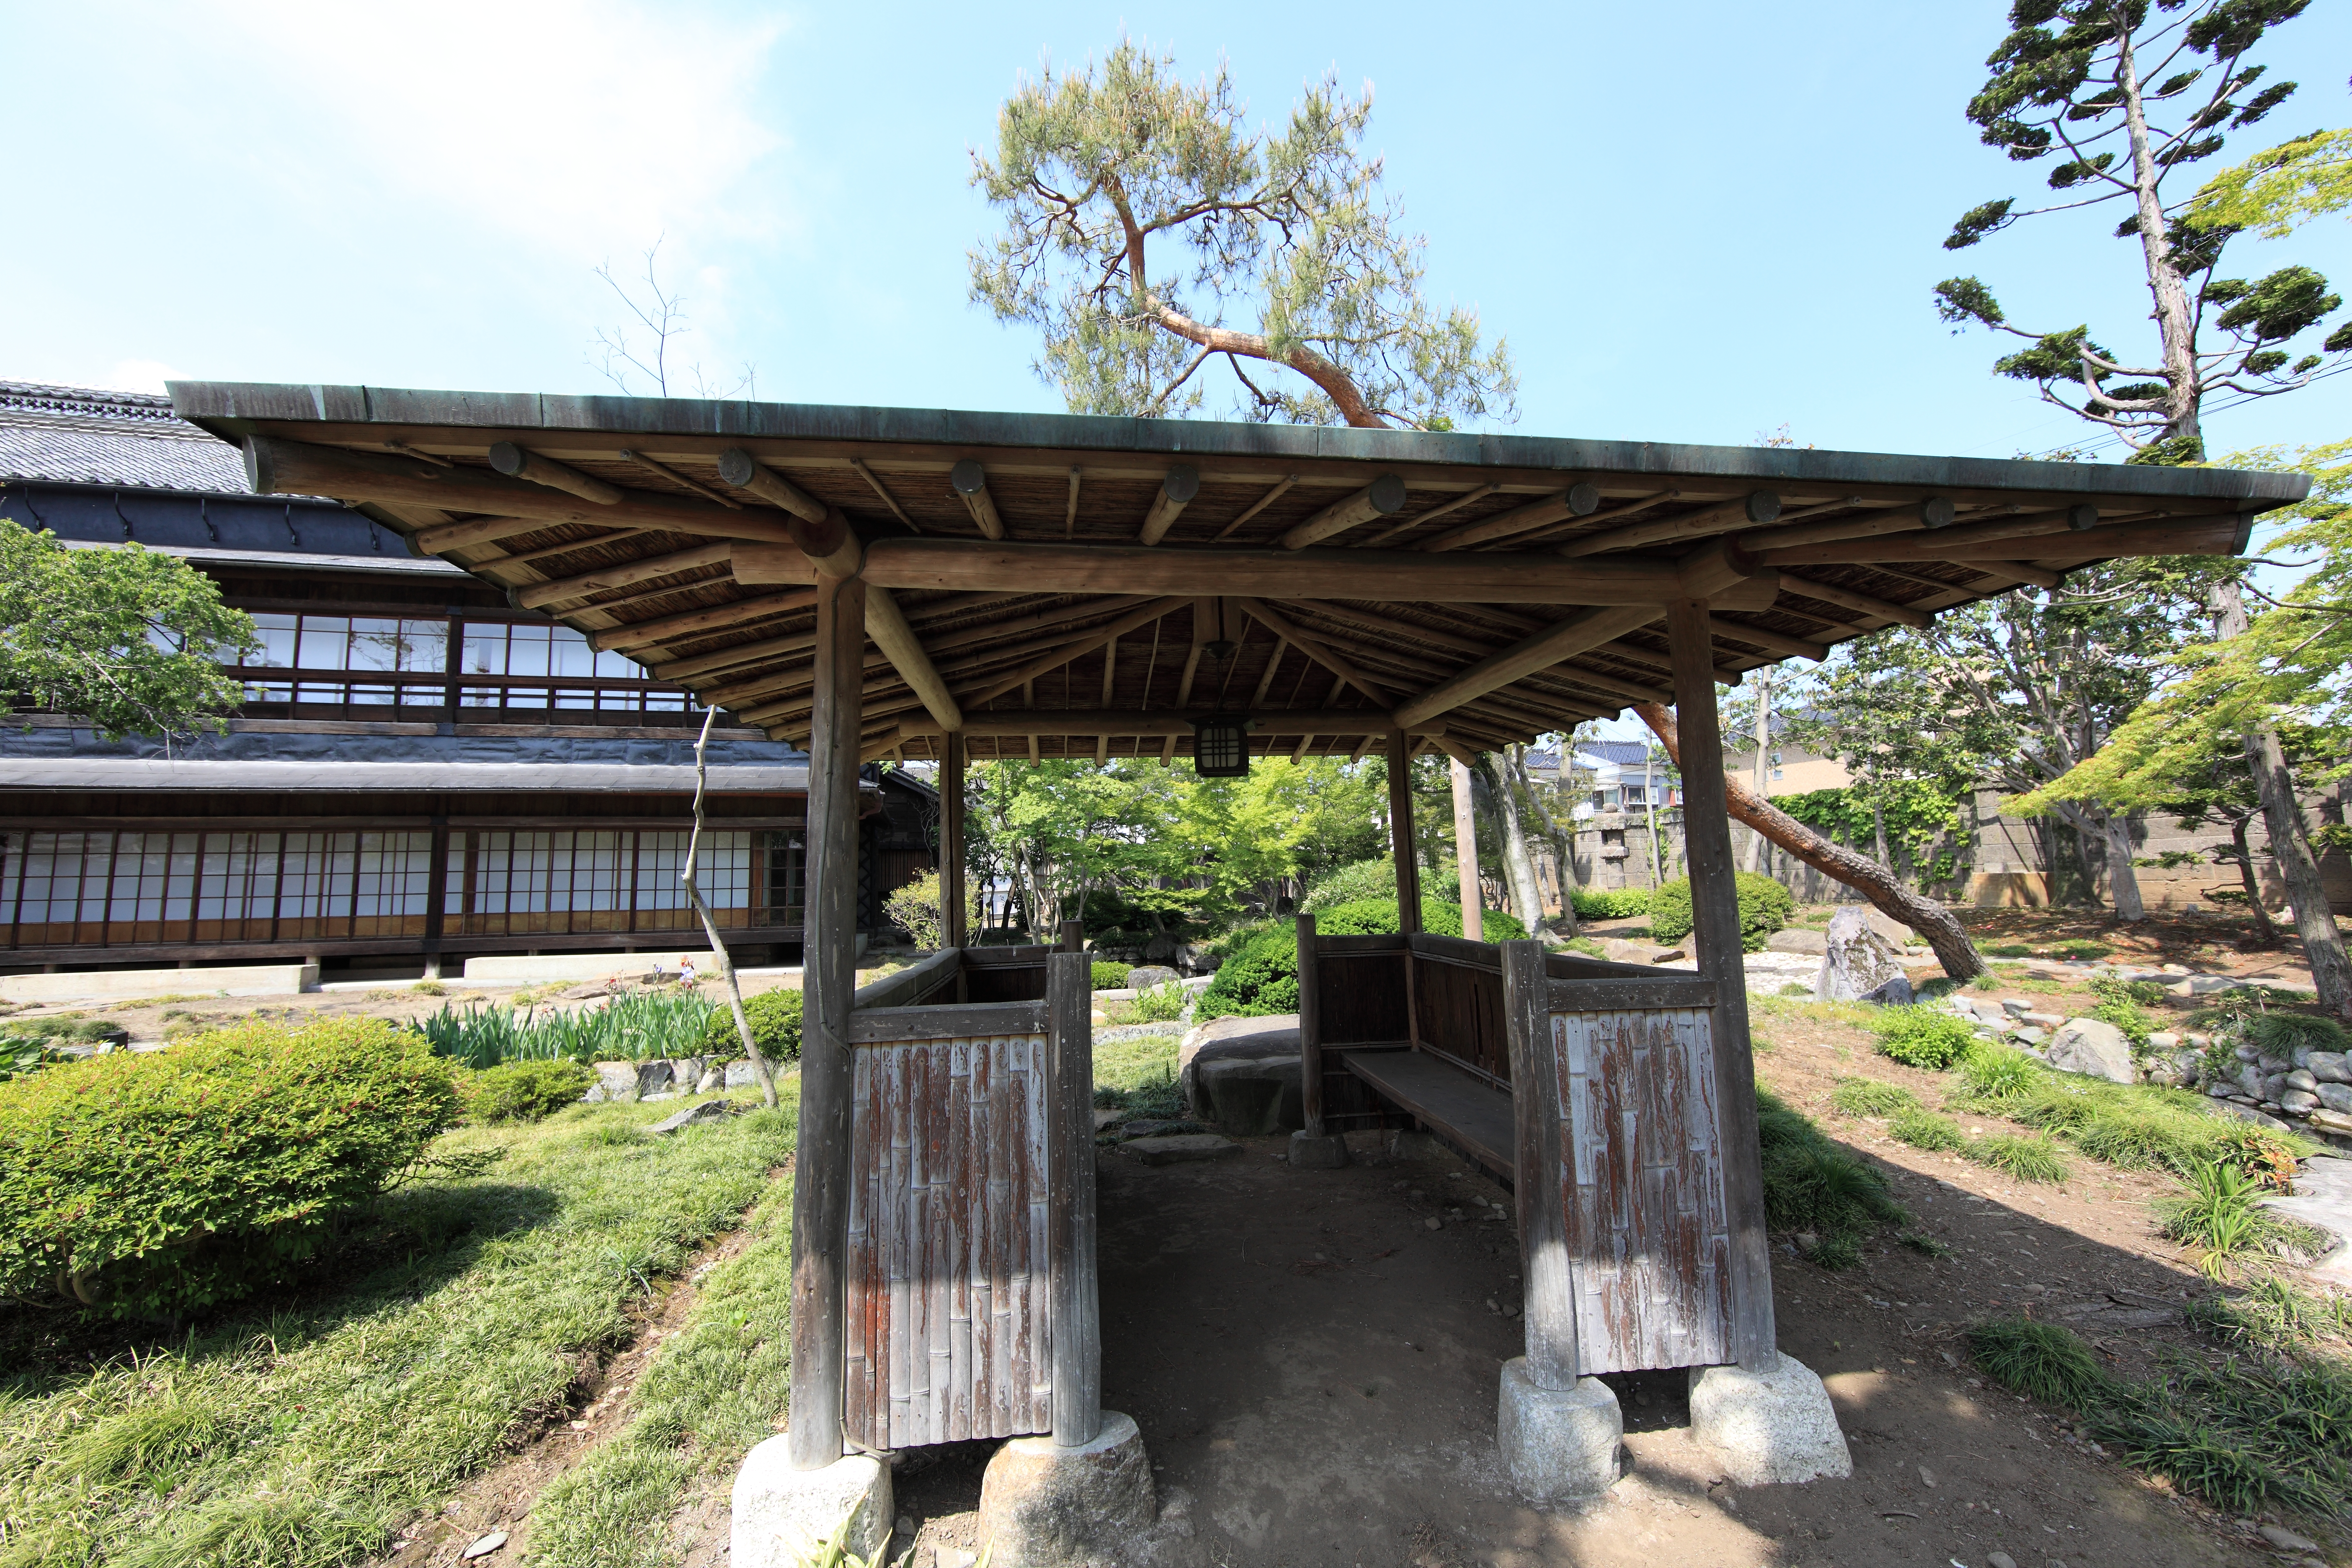
high, property, garden, japanese, pavilion, tochigi, 5d, style, hires, markii, hi, res, resolution, mooka, kinreisoh, pergola, outdoor structure